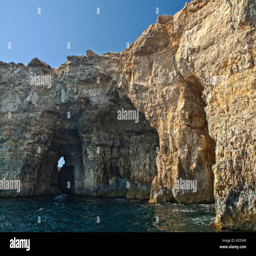
the coast of the small island is characterized by jagged high cliffs and various caves